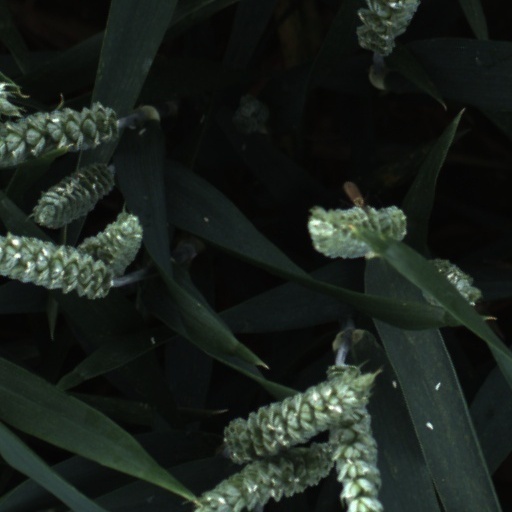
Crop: wheat